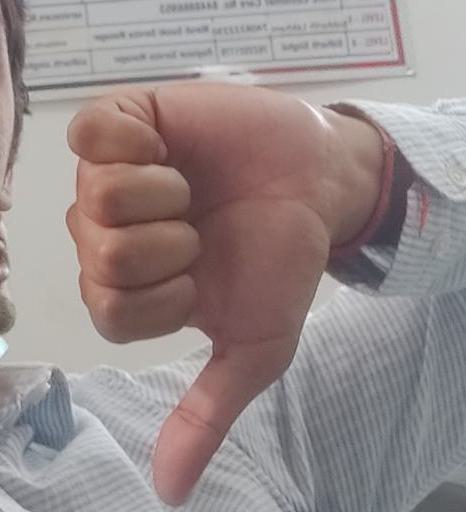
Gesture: dislike